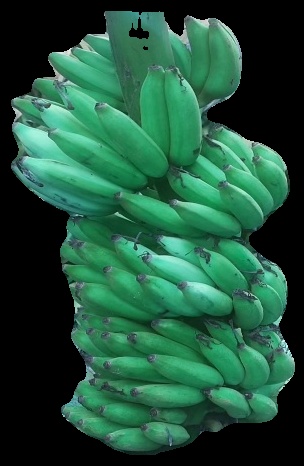
Variety: elakki-bale
Grade: grade1